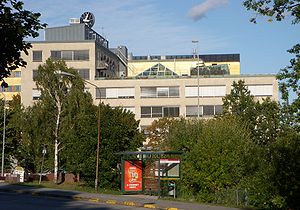
Helikopterrøveriet i Västberga
G4S Cash Services i Västberga, bygningens facade mod Vretensborgsvägen med taglanternen på husets lave del, 28. september 2009.
Helikopterrøveriet i Västberga fandt sted om morgenen den 23. september 2009 mod G4S Cash Services' værdidepot i Västberga i det sydlige Stockholm. Røverne havde stjålet en helikopter af typen Bell 206 Jet Ranger, som de benyttede til at hente byttet fra værdidepotet. Det var første gang, at der blev benyttet en helikopter til et røveri i Sverige. Polisflygets helikoptere på Myttinge på Värmdö kunne ikke komme, eftersom nogen havde placeret en bombeattrap på landingspladsen. Byttets omfang blev ifølge en opgivelse til TT 67 mio. SEK. Under retsmødet, som blev holdt i august 2010, erkendte Safa Kadhum, at han var en af de tre maskerede mænd, som havde været inde i værdidepotet.